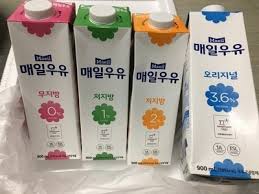
Label: paper